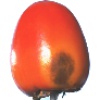
Label: kaki